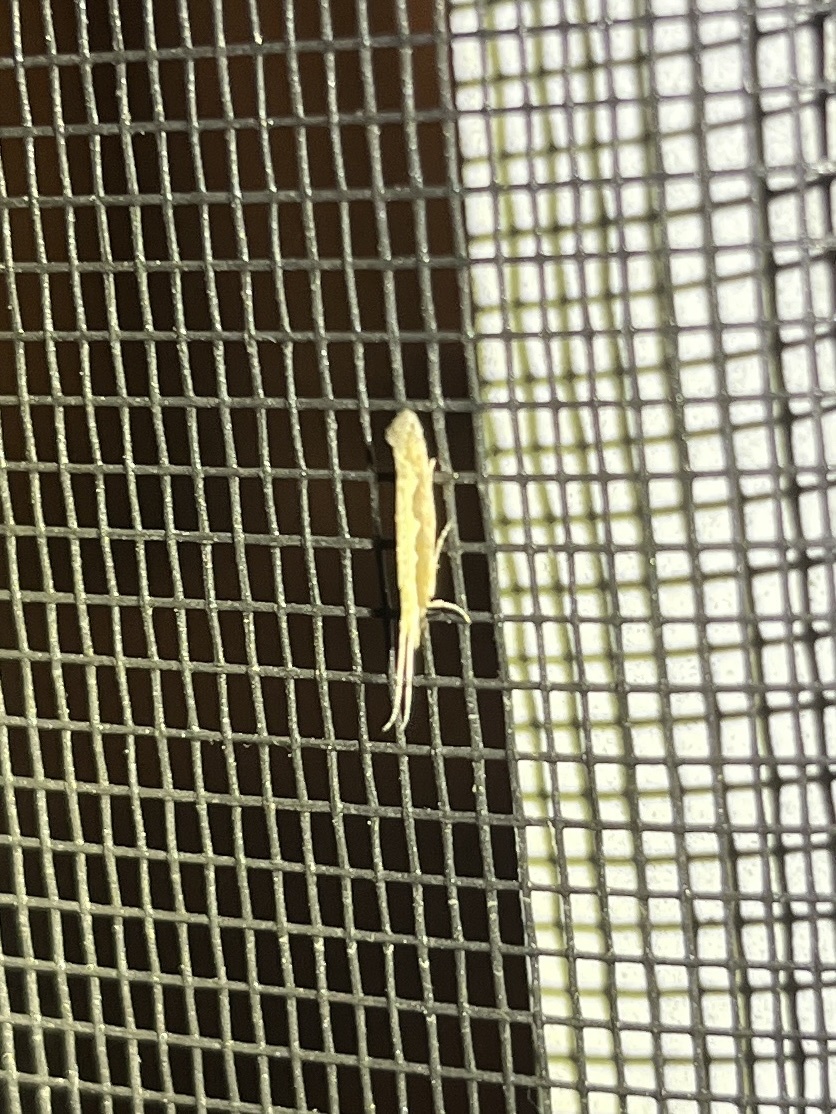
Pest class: diamondback_moth